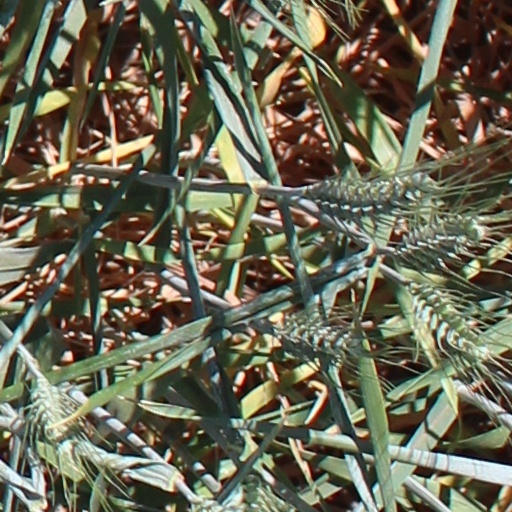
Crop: wheat